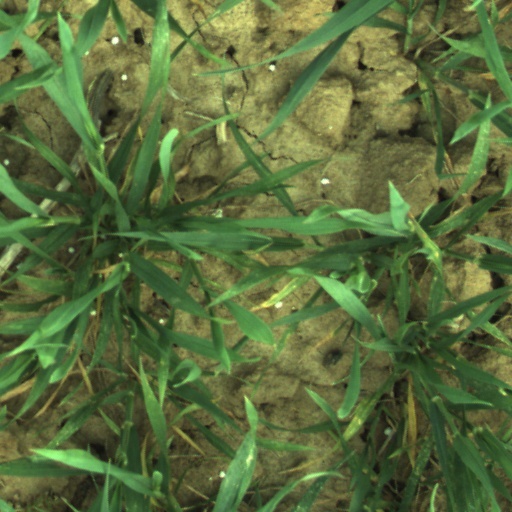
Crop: wheat